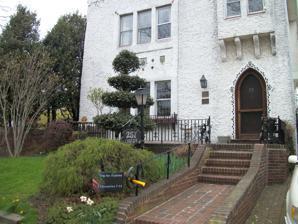
Building: Samuel Vaisberg House
Country: Unknown
Year built: 1927
Historic house in New York, United States United States historic place Samuel Vaisberg House U.S. National Register of Historic Places Samuel Vaisberg House Show map of New York Show map of the United States Location 257 West Olive Street Long Beach, New York Coordinates 40°35′13″N 73°40′22″W / 40.58694°N 73.67278°W / 40.58694; -73.67278 Area less than one acre Architect Dorfmann, D.W. Architectural style Mission/Spanish Revival NRHP reference No. 05001137 Added to NRHP October 5, 2005 Samuel Vaisberg House is a historic home located at Long Beach in Nassau County, New York . It was built in 1927 in the boom years before the Great Depression .  It is a rectangular, 2 + 1 ⁄ 2 -story, Spanish Revival -style residence with a stucco exterior and a clay tile, hipped roof.  It features decorative art glass windows.  Also on the property is a stucco garage . It was listed on the National Register of Historic Places in 2005. References